Pepe Martí

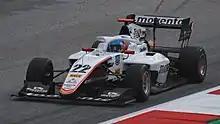
Martí driving the Dallara F3 2019 during the 2022 Spielberg Formula 3 round

After testing for the team in 2021 post-season, Martí made the step up to the FIA Formula 3 Championship in 2022 with Campos Racing. Martí had a disappointing season, but had a promising debut with a drive from 20th to 13th in the feature race. In the Imola feature race, he made a strategy gamble to stay on the wets on a drying track, and led the race for a number of laps before pitting for slicks. He finished the race in 15th. He scored his first points finish in the final round at Monza in the sprint race, where he finished ninth after starting third. He ended the season 26th in the standings with 2 points, ahead of teammate Hunter Yeany but far from other teammate and fellow countryman David Vidales. At the end of the season, Martí took part in the post-season test, remaining with Campos.